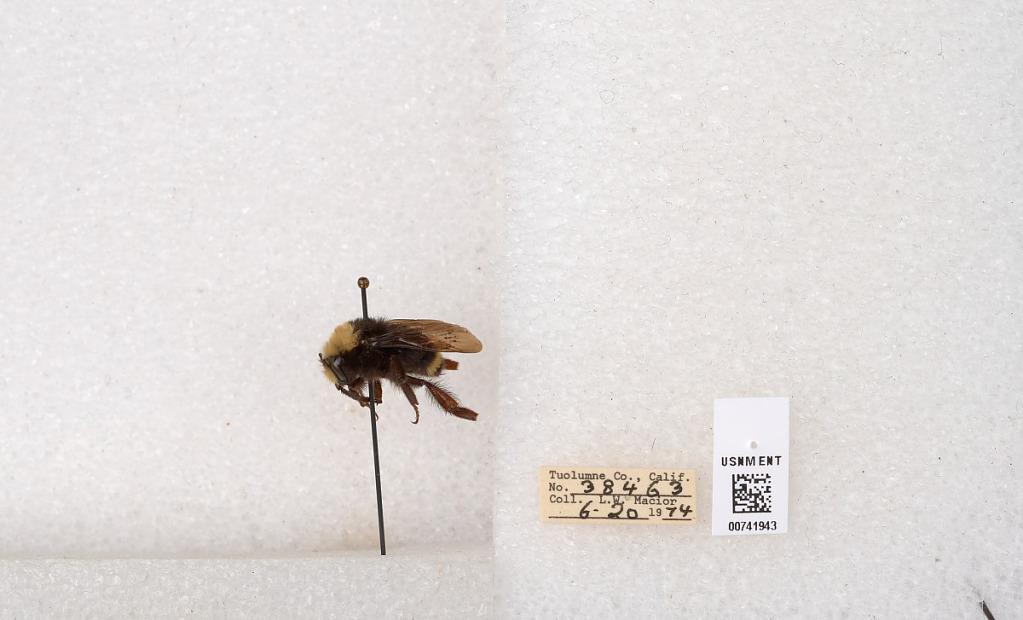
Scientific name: Bombus (Pyrobombus) vosnesenskii Radoszkowski
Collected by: L. Macior
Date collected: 1974-6-20
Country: United States
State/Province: California
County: Tuolumne
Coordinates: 37.9712, -120.228